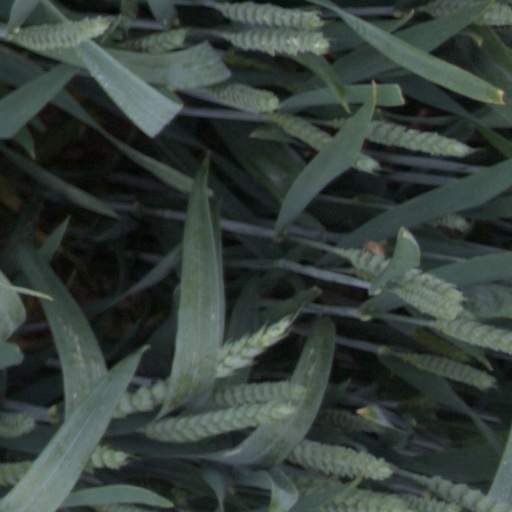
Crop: wheat